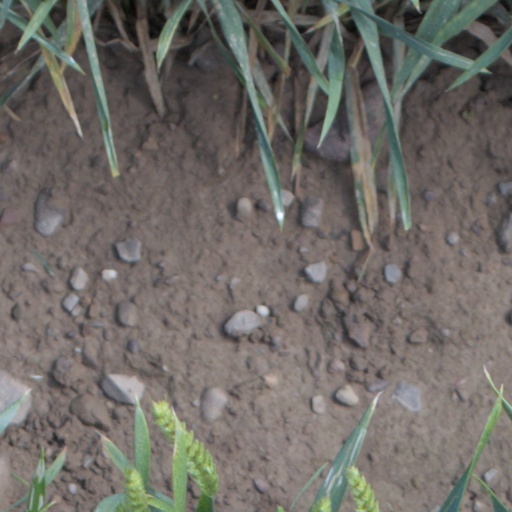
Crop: wheat